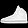
Label: Sneaker